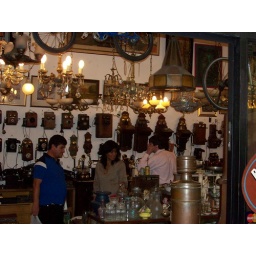
chandeliers & old wall telephones for sale at the Sunday Antiques market in San Telmo (Buenos Aires)